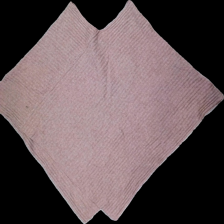
View: back
Type: Sweater
Category: Ladies
Brand: Not in the list
Brand text on label: Kay/day
Colors: Pink
Material: unknown
Cut: Regular
Size: onesize
Price range: 50-100
Recommended usage: Reuse
Description: pink knitted poncho